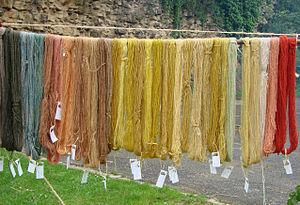
Echeveaux de laine teints avec des plantes.Festival médiéval de Sedan,20 Mai 2007.